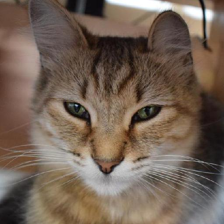
Label: animals